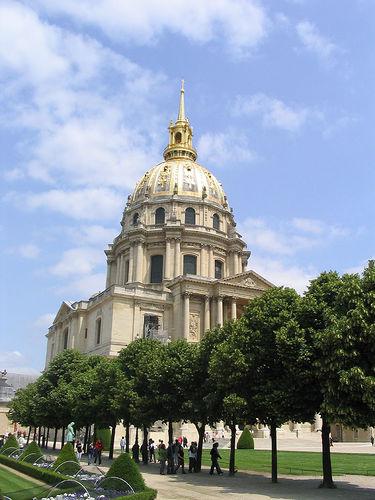
Weather: sun or clear